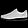
Label: Sneaker